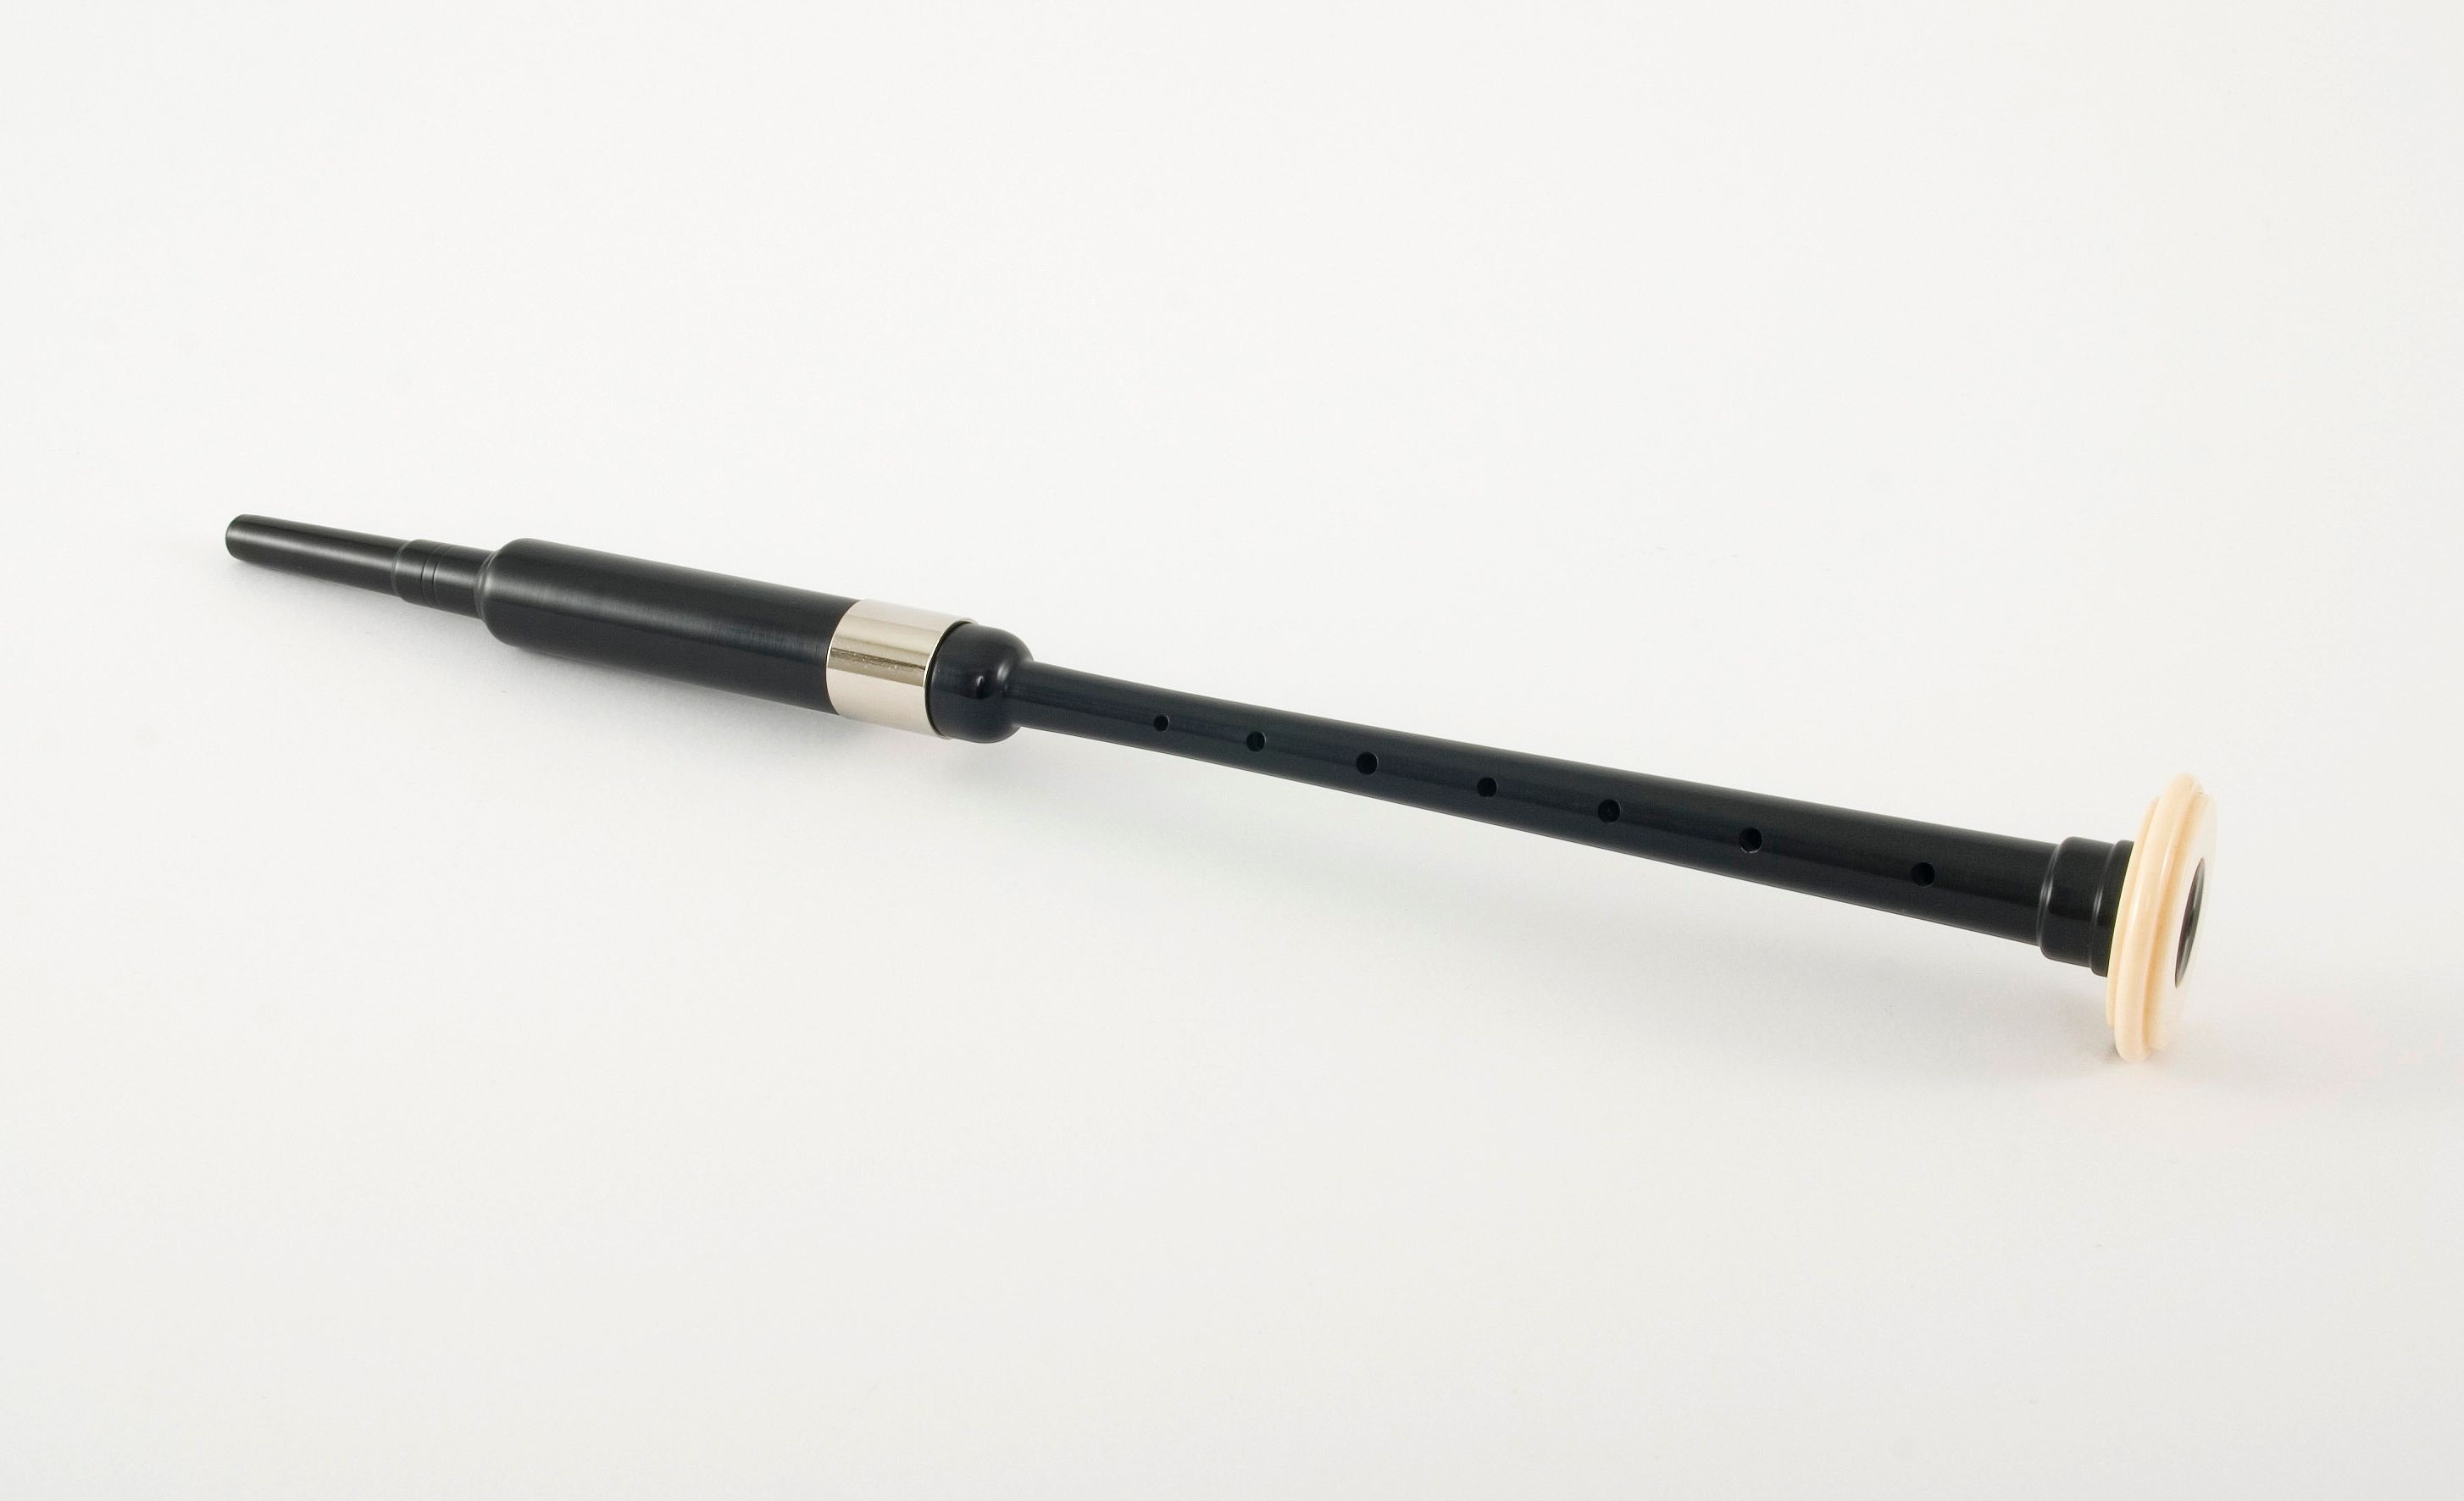
Wallace Bagpipes Plastic Practice Chanter - With Imitation Ivory Sole Plate & Plain Nickel Ferrule
Wallace Bagpipes Poly Plastic Practice Chanter - With Imitation Ivory Sole Plate & Plain Nickel Ferrule These Wallace poly practice chanters come in 2 different sizes - Standard and Long. Your Chanter can be fitted with either a Nickel or Imitation Ivory Ferrule & Imitation Ivory Sole. We supply these practice chanters with a FREE reed. Bulk purchase and education discounts available - please contact us for details.
Brand: Wallace Bagpipes
Category: Arts & Entertainment > Hobbies & Creative Arts > Musical Instruments > Bagpipes > Scottish Smallpipes